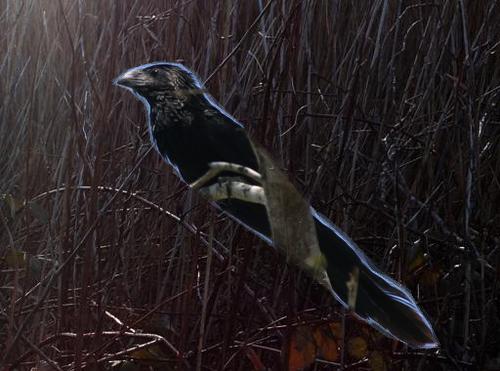
Bird species: Groove_billed_Ani
Bird type: landbird
Background: land